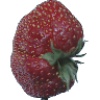
Label: Strawberry Wedge 1